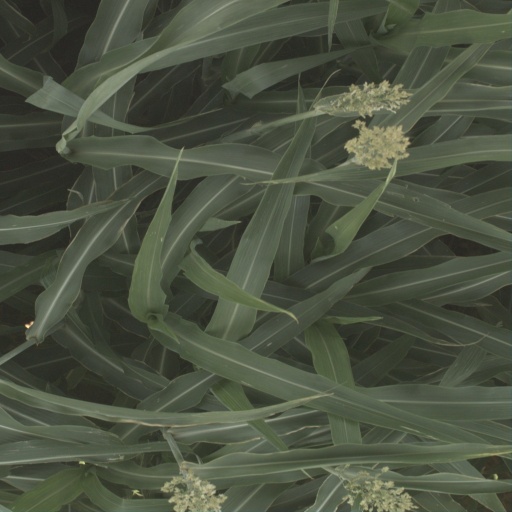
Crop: sorghum